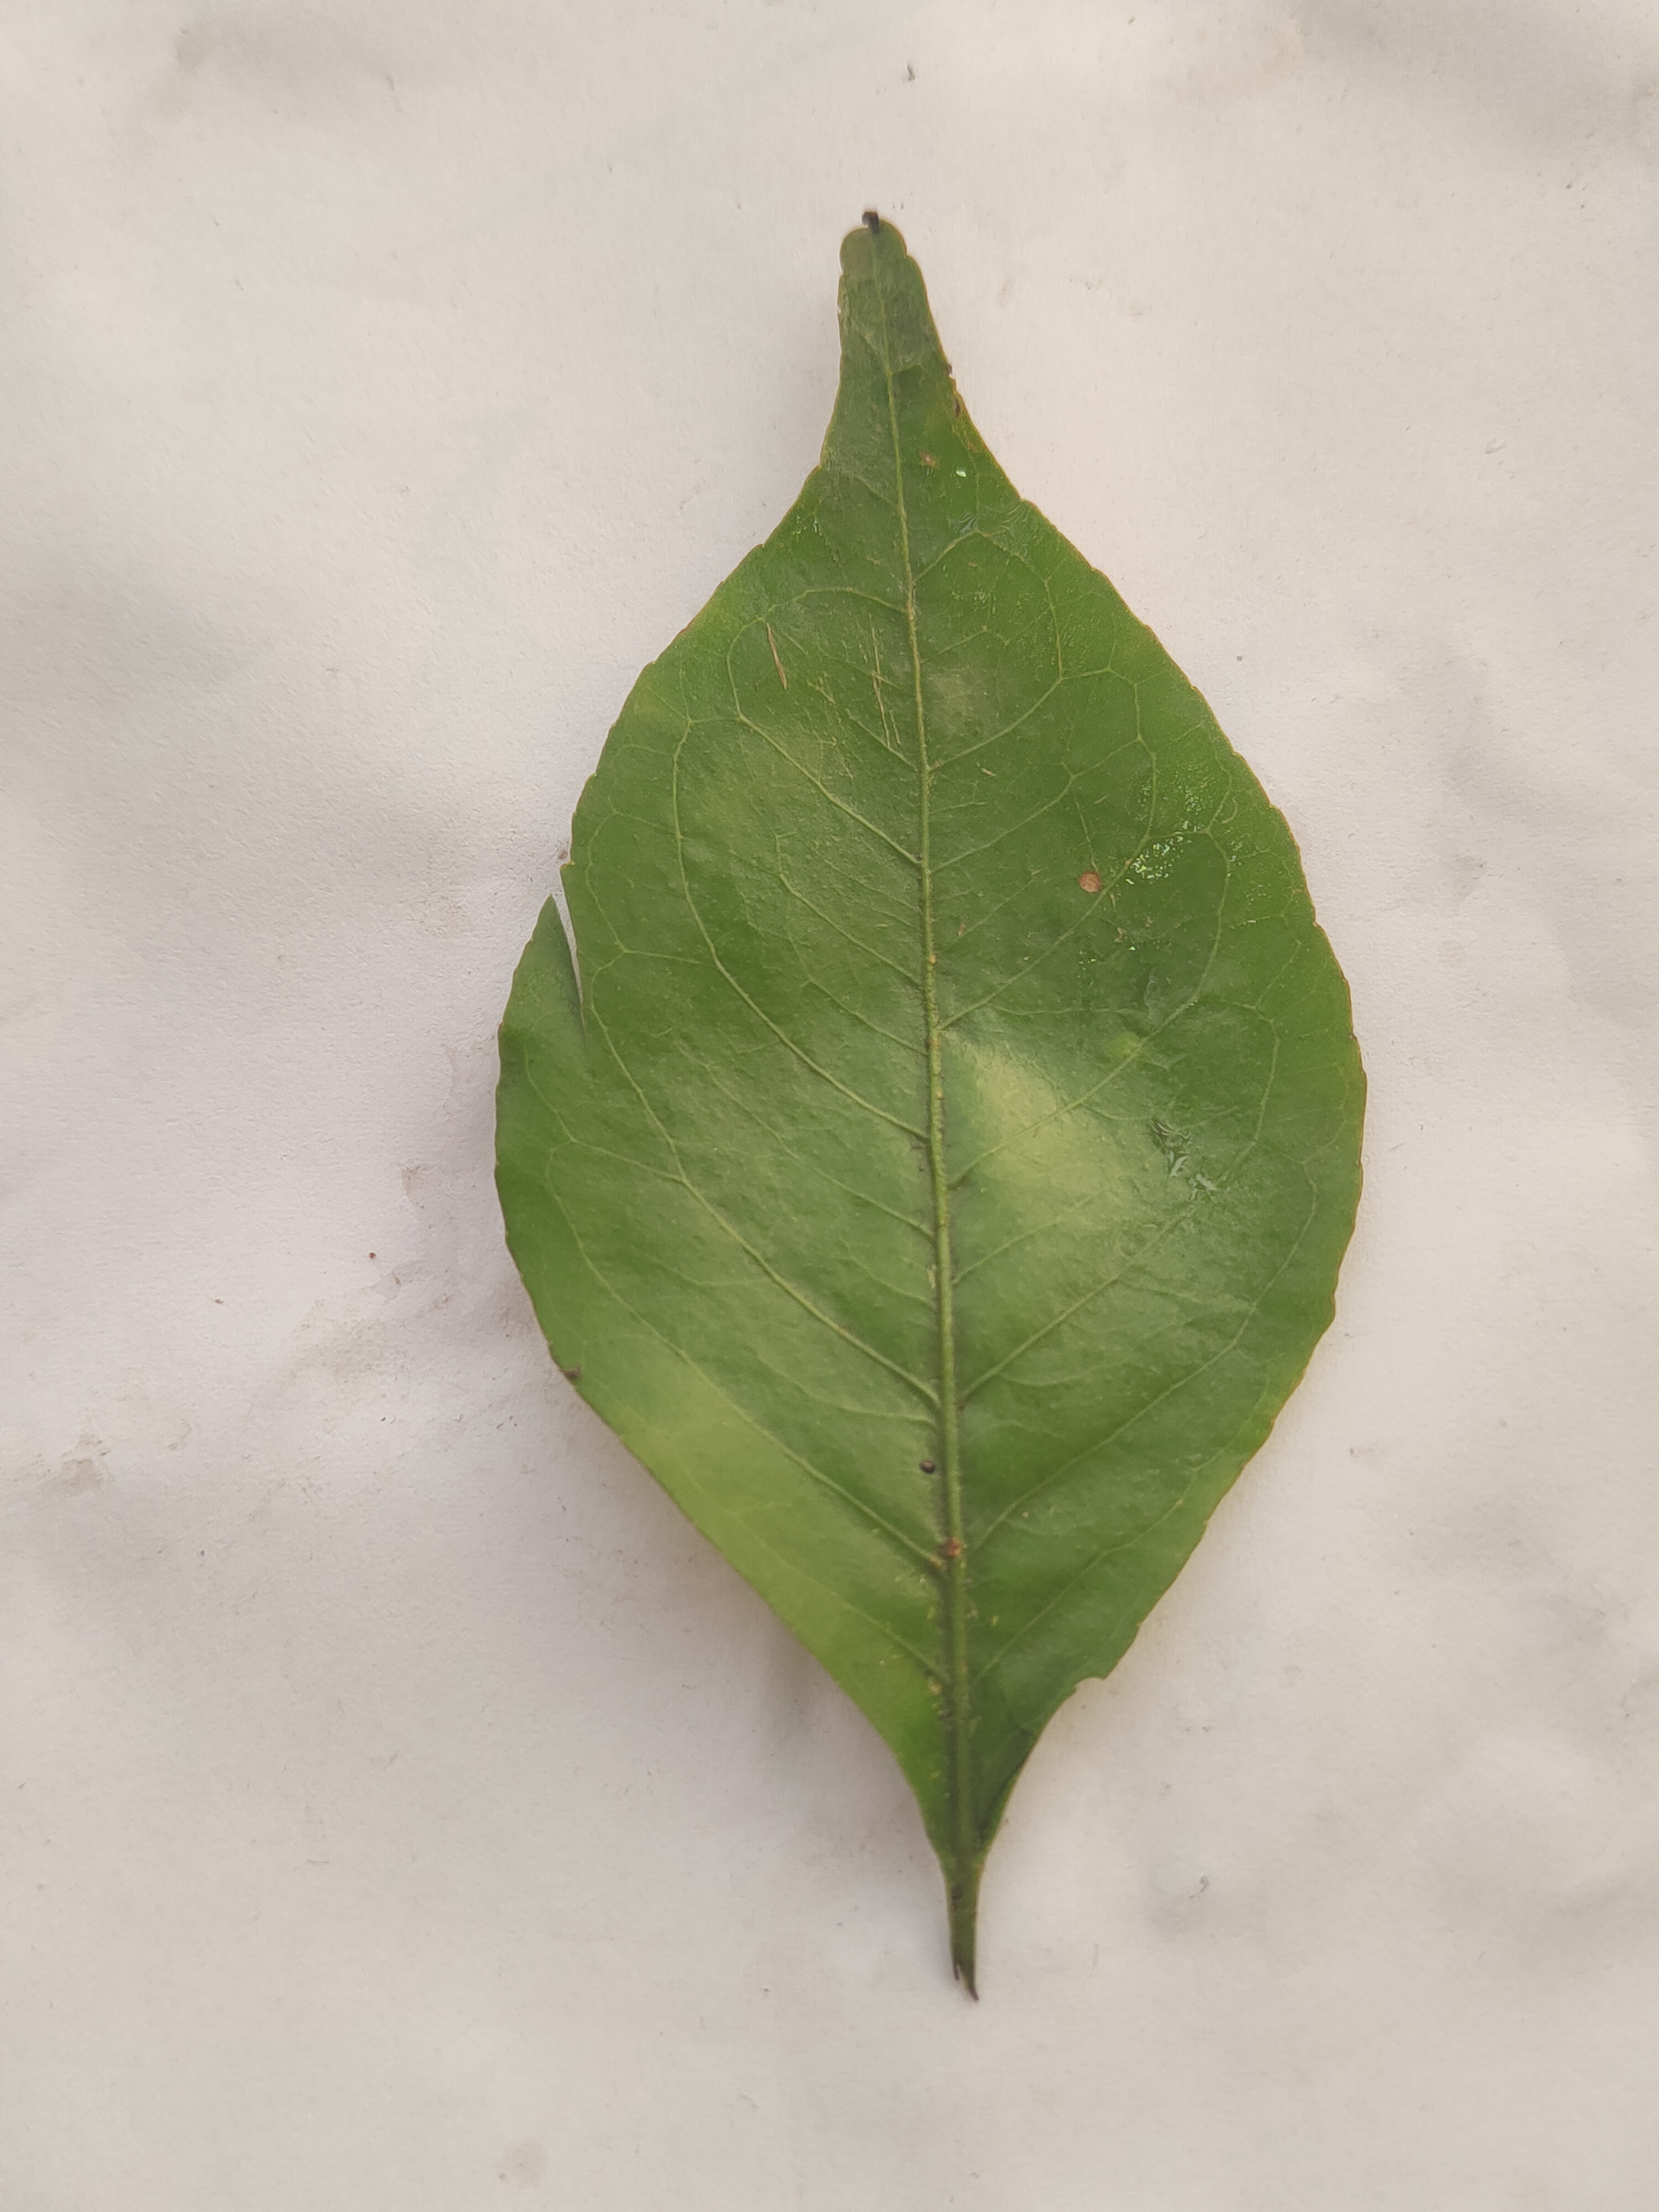
Leaf variety: Aegle marmelos